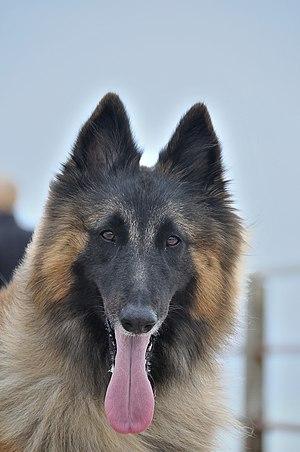
Chien
Le chien de Tervueren est l'une des quatre variétés de la race bergers belges née au début du XIXᵉ siècle, les autres étant le Groenendael, le Laekenois et le Malinois.